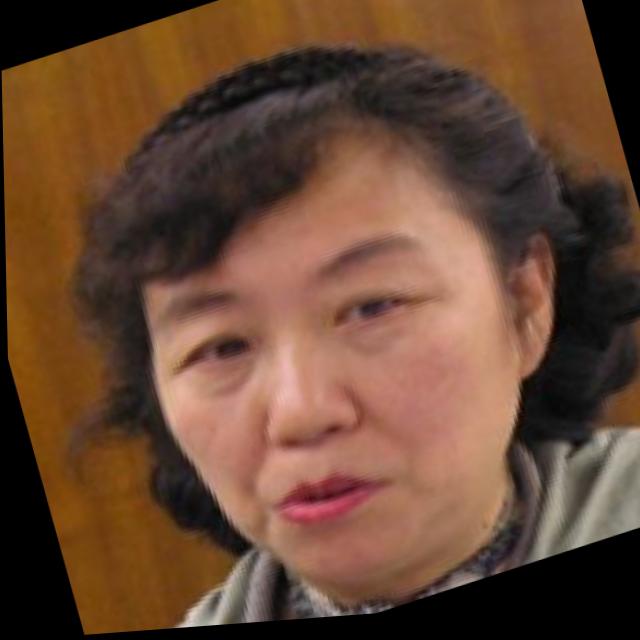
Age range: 45-64